Palace of Justice of São Paulo

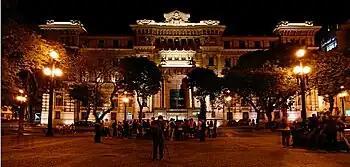
Main façade of the Palace at night.

The first seat of the Court of Justice was called the Court of Appeal of the Province of São Paulo (Tribunal da Relação da Província de São Paulo in Portuguese) and was created on August 6, 1873, by decree number 2,542. At that time, the Court was located at Rua da Boa Vista, near Rua 3 de Dezembro and Rua 25 de Março. The number of employees was still small then: there were only seven judges. Due to the high demographic growth in the region and the expansion of the judiciary in the state of São Paulo, there was a need to build a headquarters to house the Court.